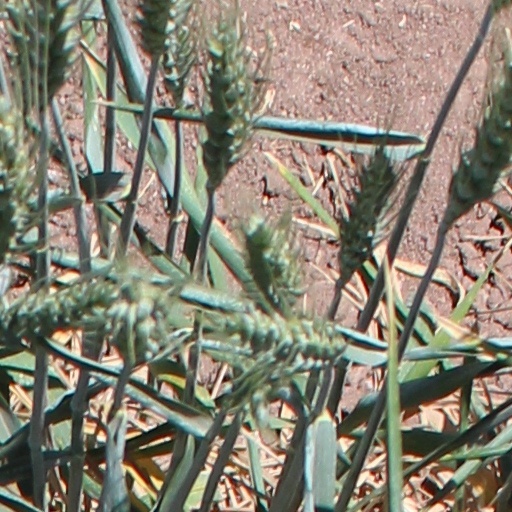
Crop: wheat